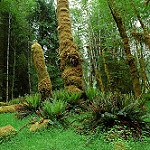
Scene: Outdoor